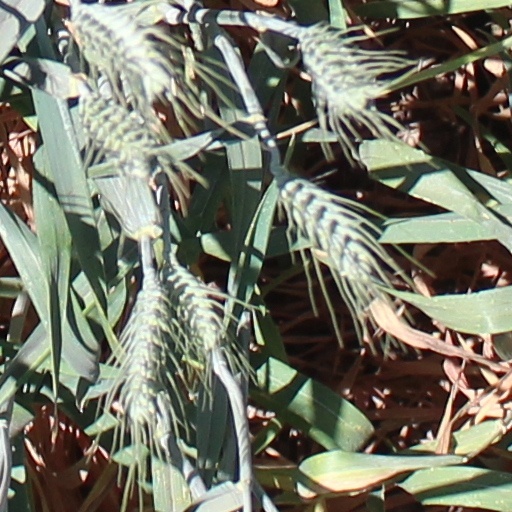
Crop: wheat